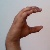
The image shows a hand gesture representing the letter 'C' in Indian Sign Language.